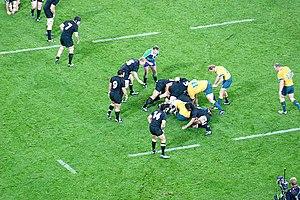
Les règles du rugby à XV en font un sport très particulier. Il s'agit d'un sport d'équipe, de combat, avec ballon. Sa spécificité principale est de mêler jeu à la main et combat physique parfois violent. Il s'ensuit un jeu très ouvert qui nécessite une réglementation sophistiquée pour éviter que le rugby ne devienne inintéressant, illisible, ou exagérément dangereux.
"Le rugby à XV est le sport le plus populaire de Nouvelle-Zélande, il attire principalement les meilleurs sportifs ""blancs"" du pays et aussi ceux des îles voisines de l'Océanie.
L'équipe d'Australie de rugby à XV est l'équipe nationale qui représente l'Australie dans les compétitions majeures internationales de rugby à XV.
Le rugby à XV est un sport populaire en Australie, particulièrement dans les États du Queensland, de Nouvelle-Galles du Sud et du Territoire de la capitale australienne.
Cet article retrace les confrontations entre l'équipe d'Australie et l'équipe de Nouvelle-Zélande en rugby à XV. Les deux équipes se sont affrontées à 166 reprises dont quatre fois en Coupe du monde. Les Australiens ont remporté 44 rencontres contre 115 pour les Néo-Zélandais et sept matches nuls.
Le rugby à XV, aussi appelé rugby union dans les pays anglophones, qui se joue par équipes de quinze joueurs sur le terrain avec des remplaçants, est la variante la plus pratiquée du rugby, famille de sports collectifs, dont les spécificités sont les mêlées et les touches, mettant aux prises deux équipes qui se disputent un ballon ovale, joué à la main et au pied.
Le sport en Nouvelle-Zélande est largement influencé par l'histoire du pays, ancienne colonie britannique. Parmi les sports les plus populaires se trouvent donc le rugby, le cricket et le netball, ainsi que le golf, le nautisme, l'aviron et en moindre mesure le football. Des sports d'hiver sont également populaires comme le ski et le snowboard, grâce à la présence des Alpes du Sud.
L'équipe de Nouvelle-Zélande de rugby à XV, surnommée les All Blacks, est l'équipe qui représente la Nouvelle-Zélande dans les principales compétitions internationales de rugby à XV. D'autres sélections représentent la Nouvelle-Zélande lors de compétitions moins importantes de rugby à XV, c'est le cas notamment des Junior All Blacks qui est l'équipe réserve des All Blacks. Elle est considérée comme la meilleure sélection nationale au monde du fait de son palmarès. De novembre 2009 jusqu'en août 2019, elle occupe sans discontinuer la première place au classement des équipes nationales de rugby.